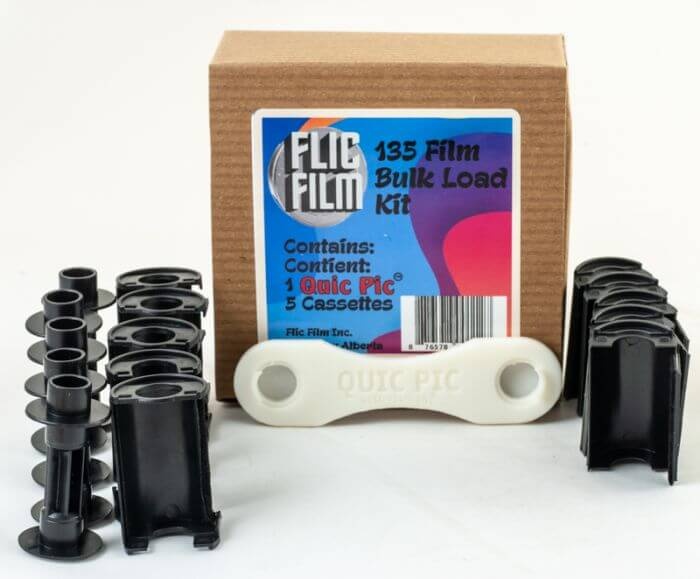
Kit para recarga de casetes
Kit de carga de casete de película de 35 mm. Contiene 5 cassettes 1 Quick Pi : El Quick Pic de Flic Film es una herramienta para abrir cualquier cassette plástico de Flic Film (o similar) para un procesamiento sencillo y una posible reutilización en los cartuchos recargables de plástico.
Brand: FLIC FILM
Category: Cameras & Optics > Camera & Optic Accessories > Camera Parts & Accessories > Camera Film